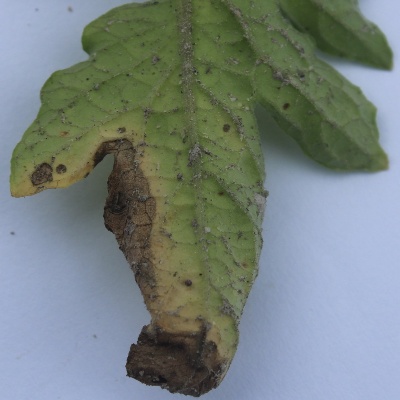
Crop: Tomato
Condition: verticulium wilt